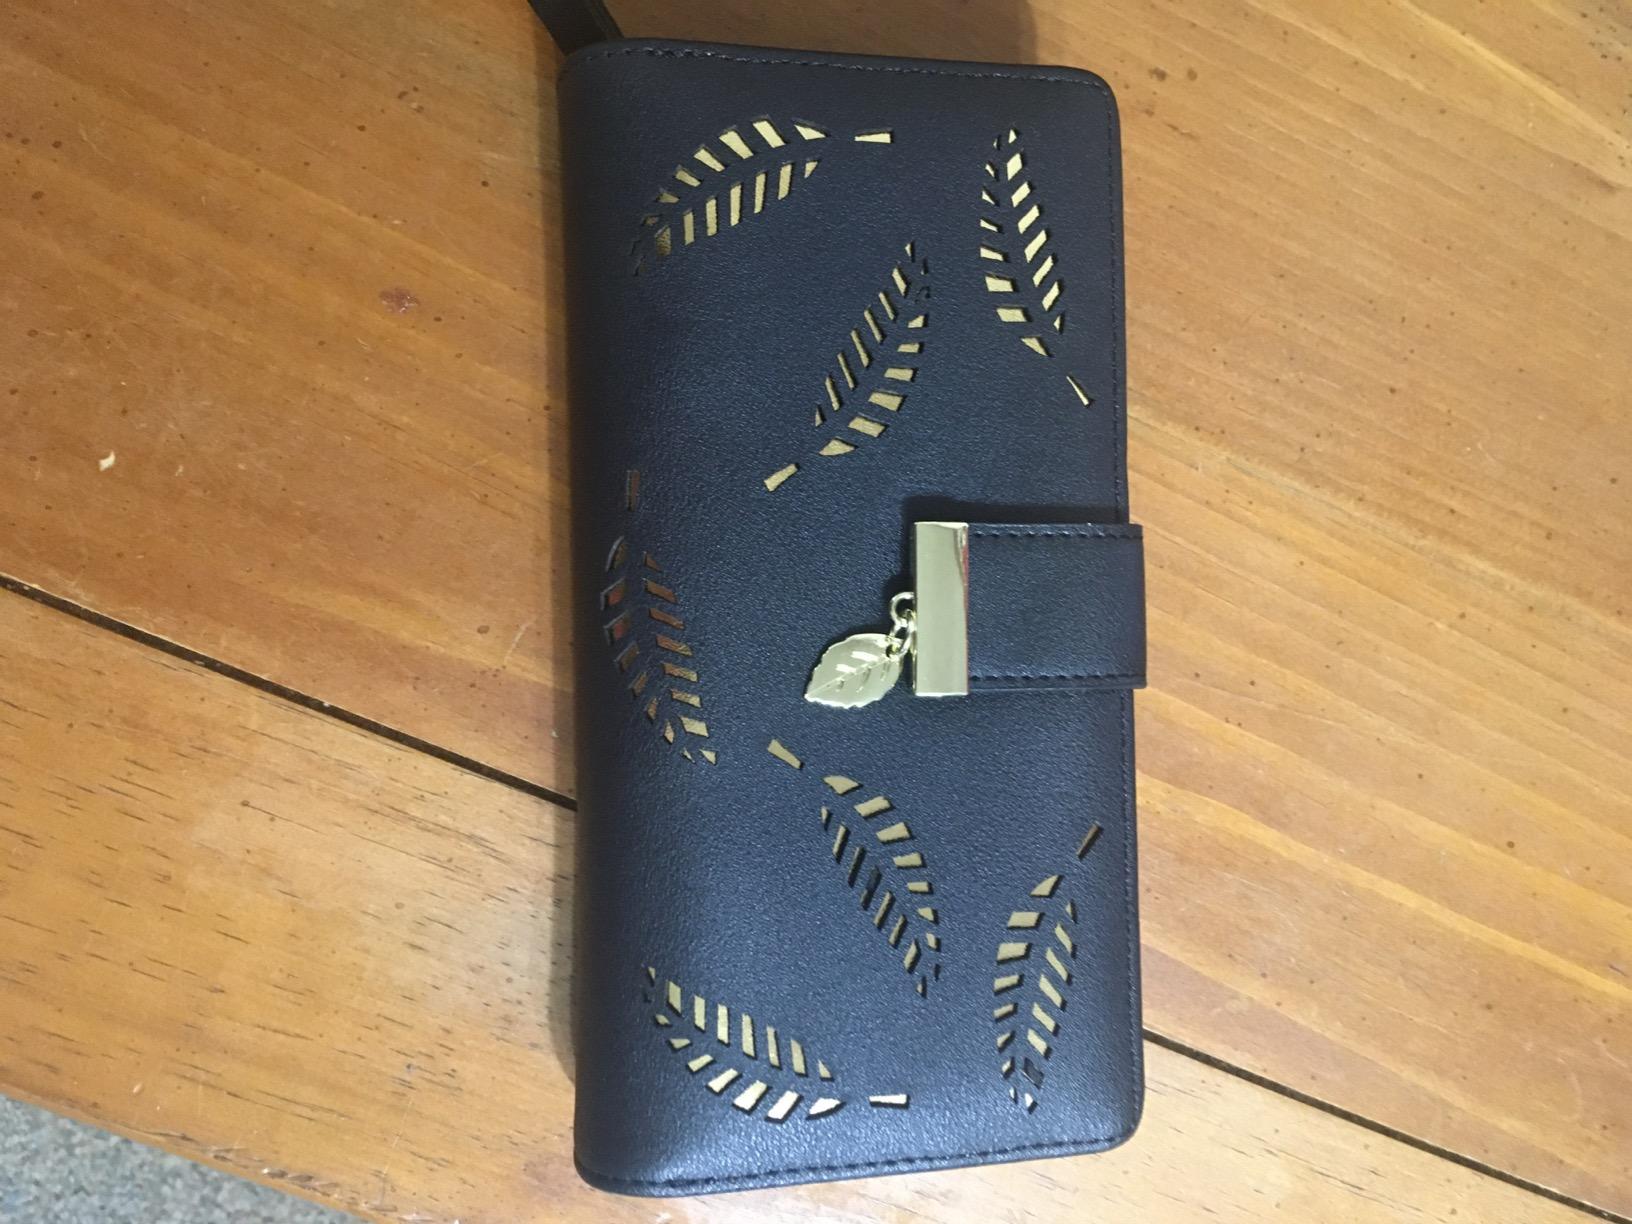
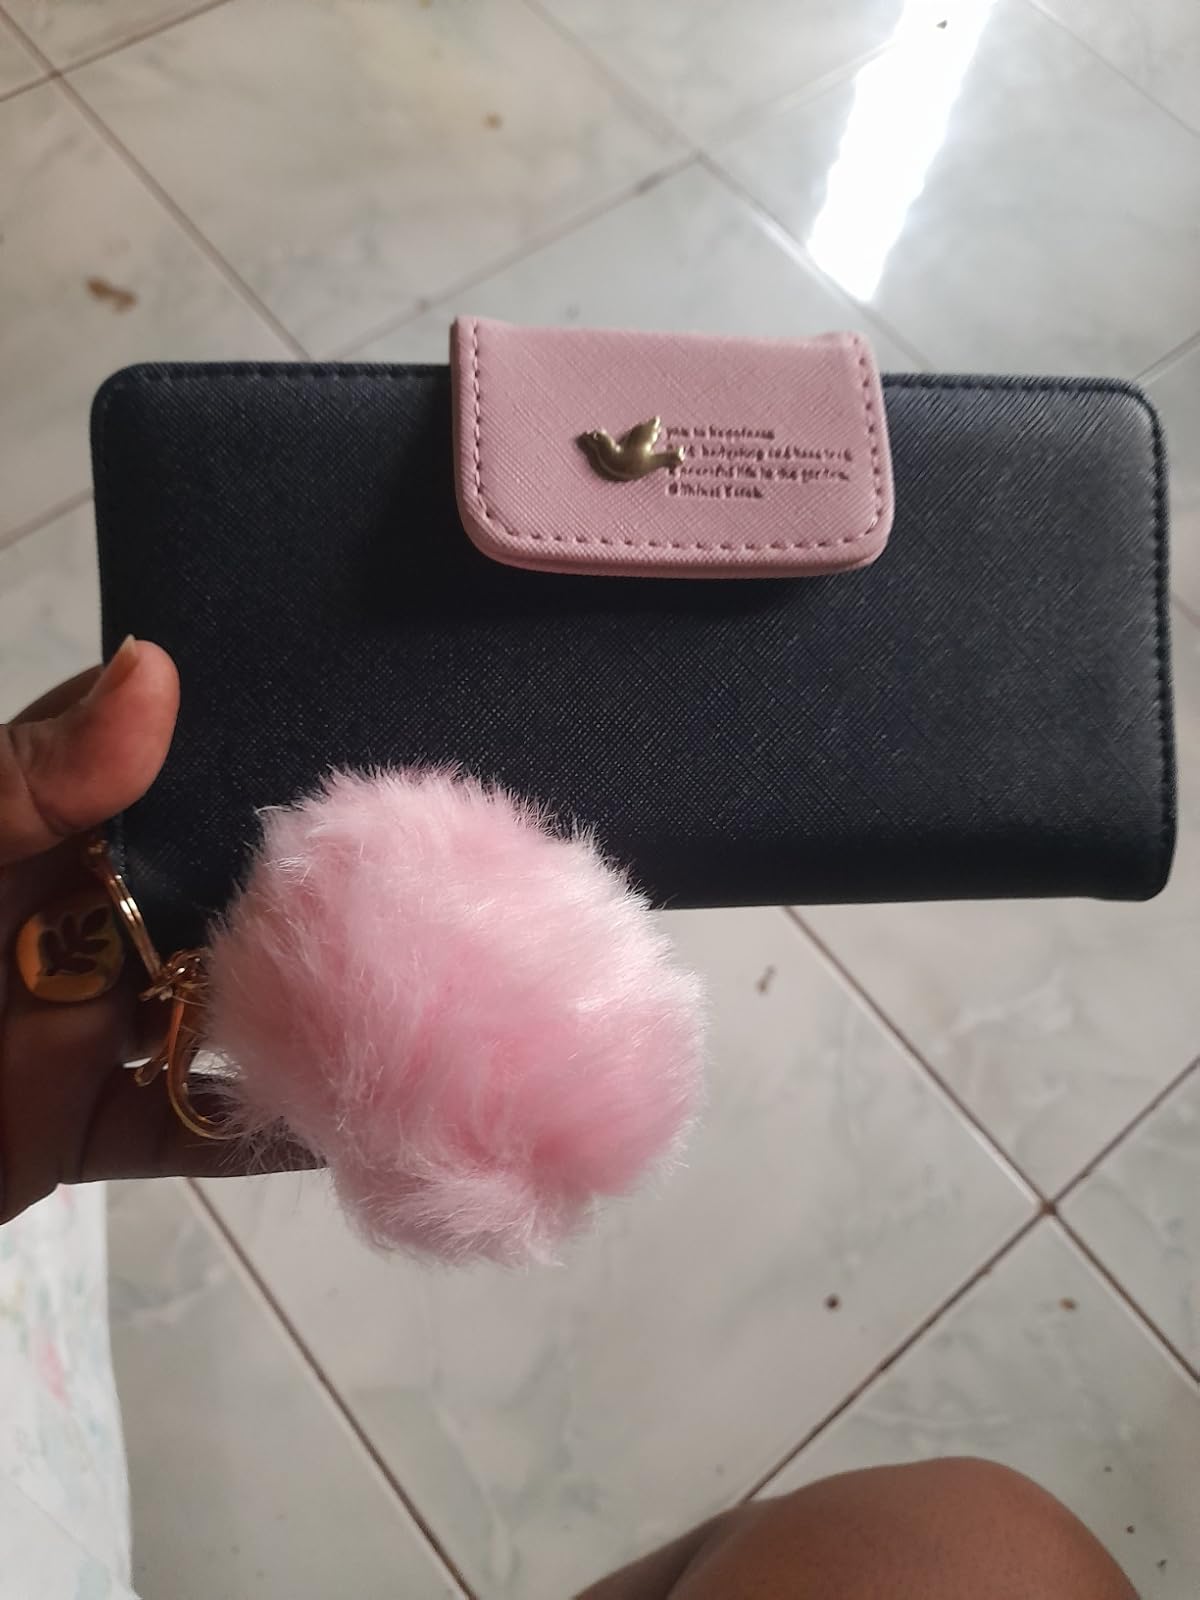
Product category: accessories_handbag
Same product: no